List of desserts

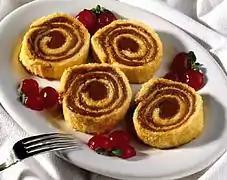
Argentine pionono with dulce de leche

A tart is a baked dish consisting of a filling over a pastry base with an open top not covered with pastry. The pastry is usually shortcrust pastry; the filling may be sweet or savory, though modern tarts are usually fruit-based, sometimes with custard.